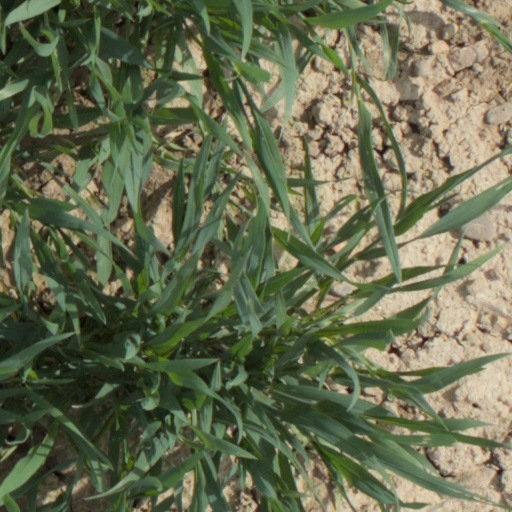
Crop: wheat